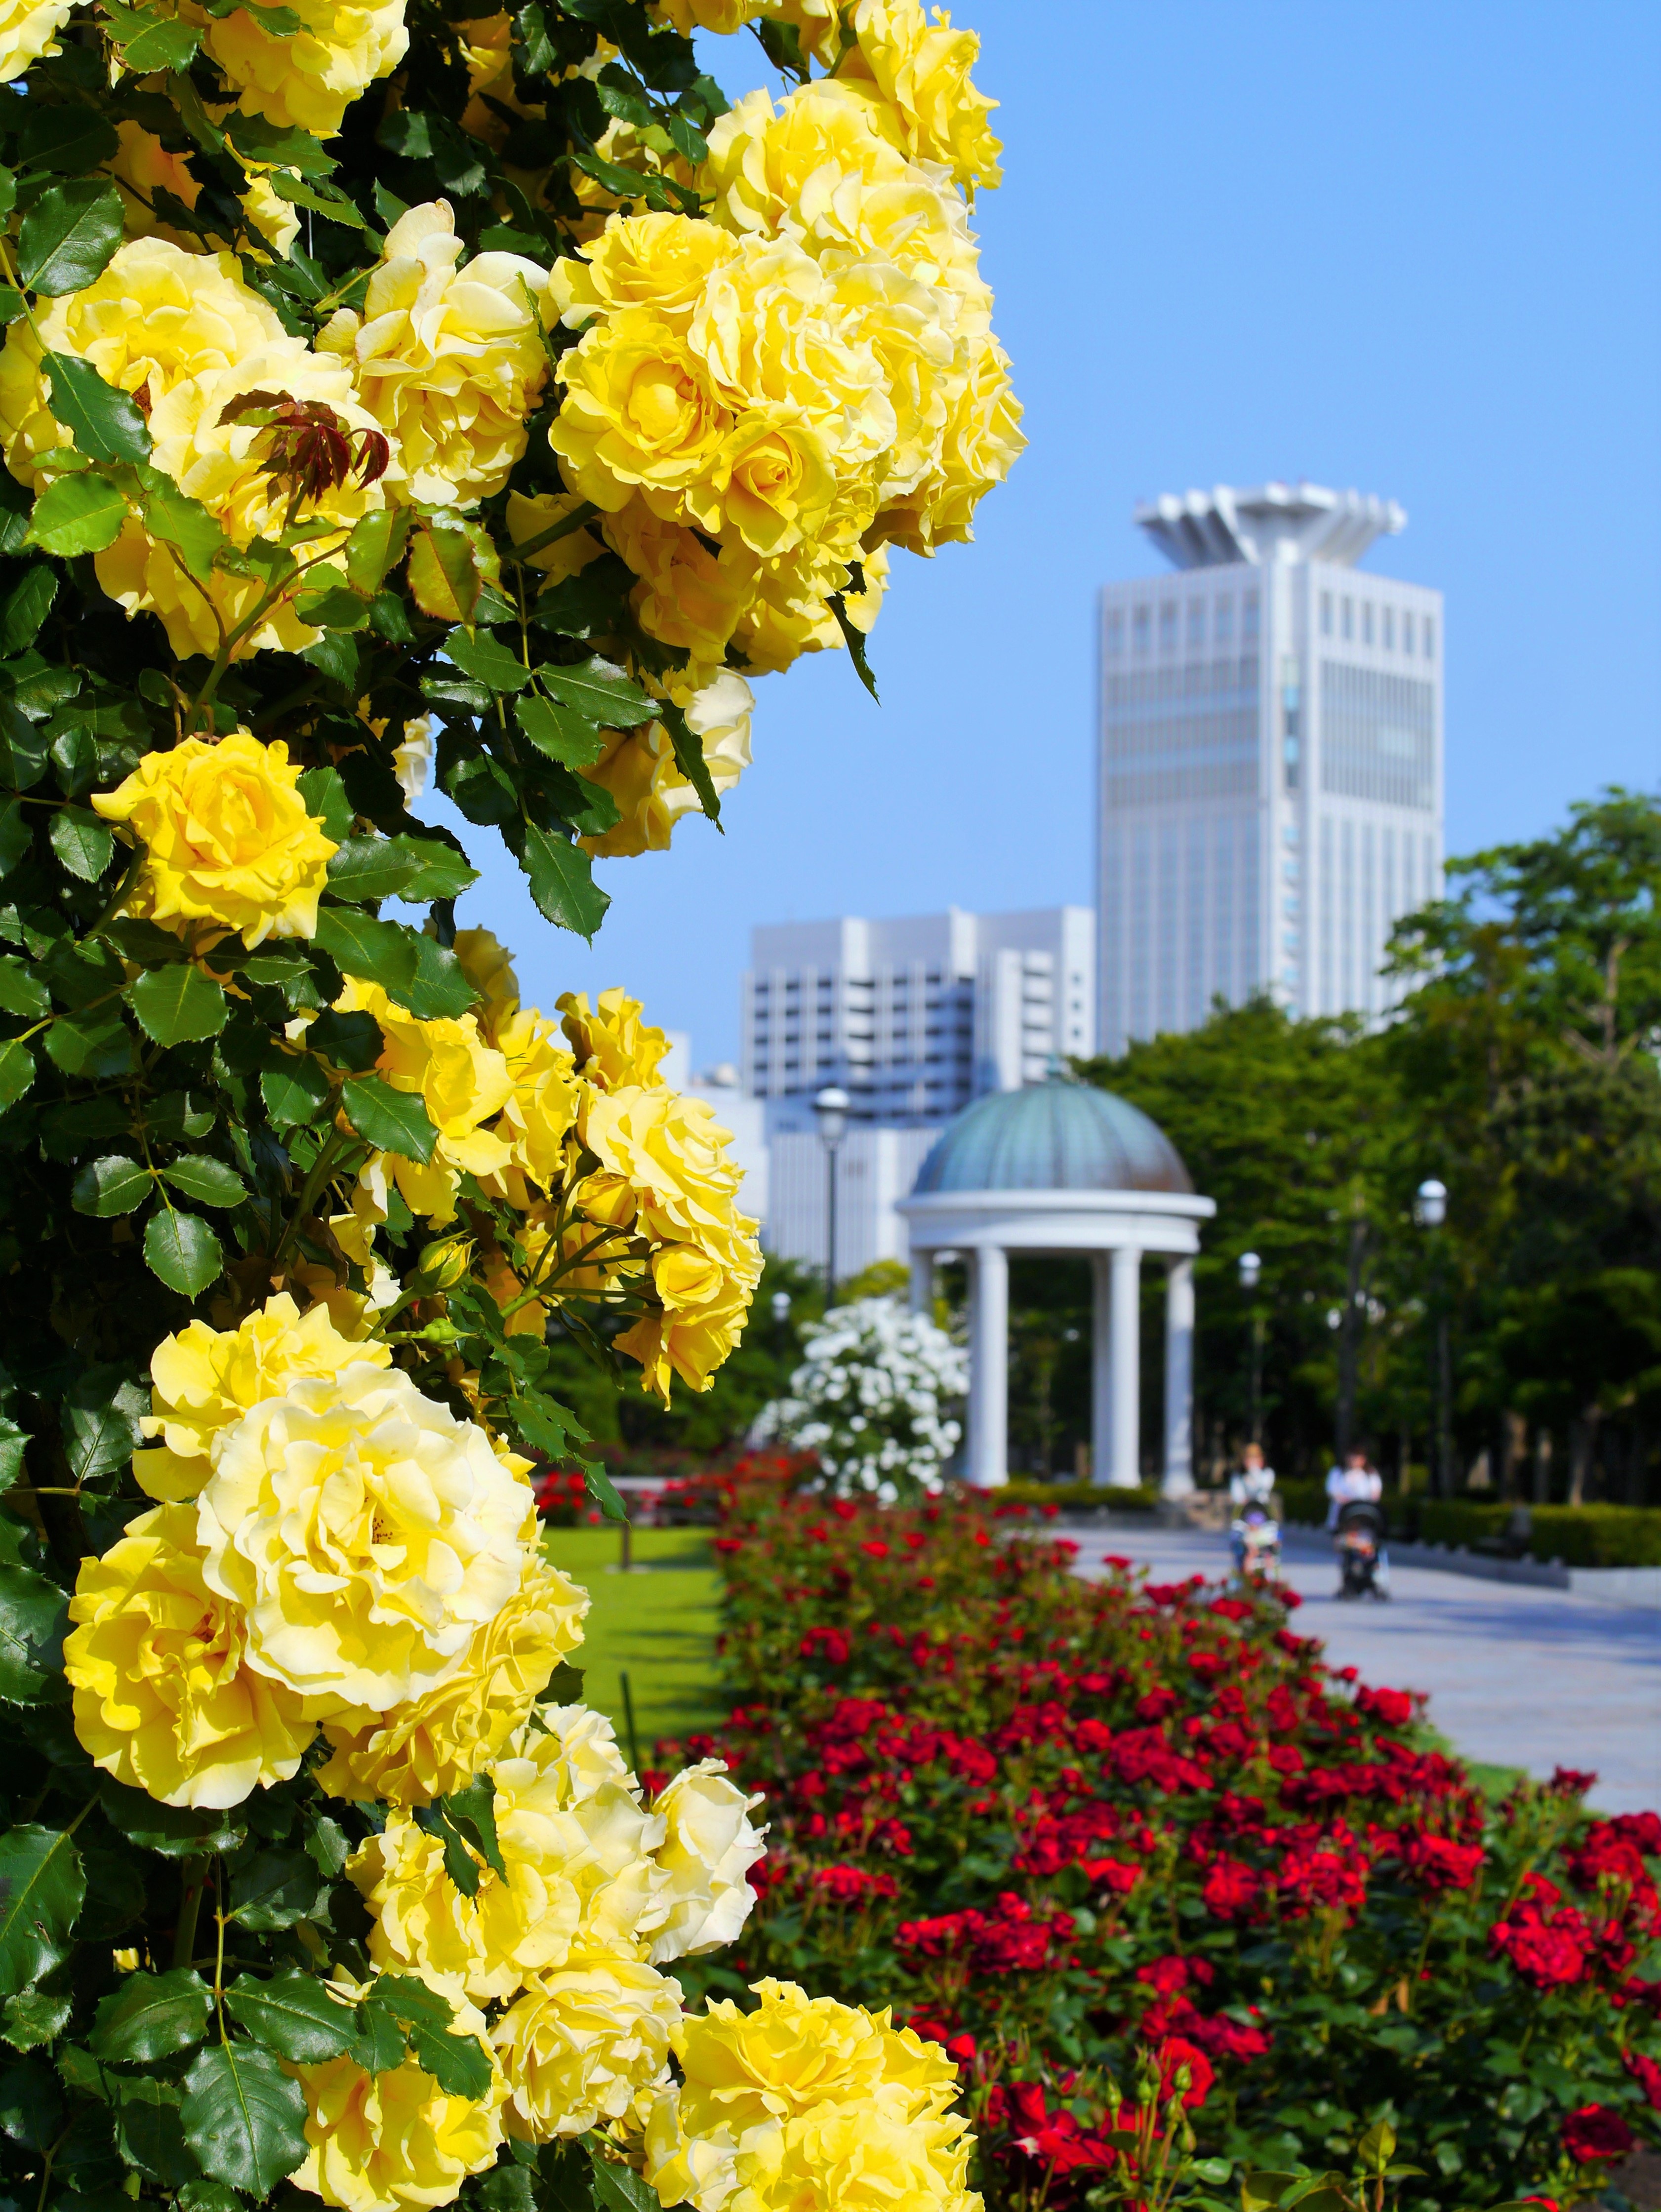
sea, blossom, plant, flower, france, rose, green, red, america, bay, blue, yellow, garden, japan, flora, blue sky, shrub, navy, floristry, commemoration, yokosuka, kanagawa japan, flowering plant, garden roses, high rise building, antomasako, floral design, verny park, keikyu, shioiri station, jr yokosuka station, france people, francois, verny, yokosuka shi, naval base, land plant, flower arranging